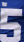
Number: 5